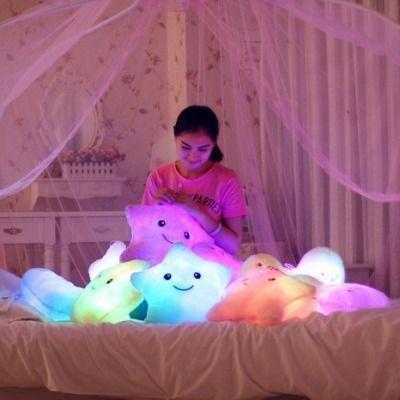
i have too many already , but there 's always room for more cute .